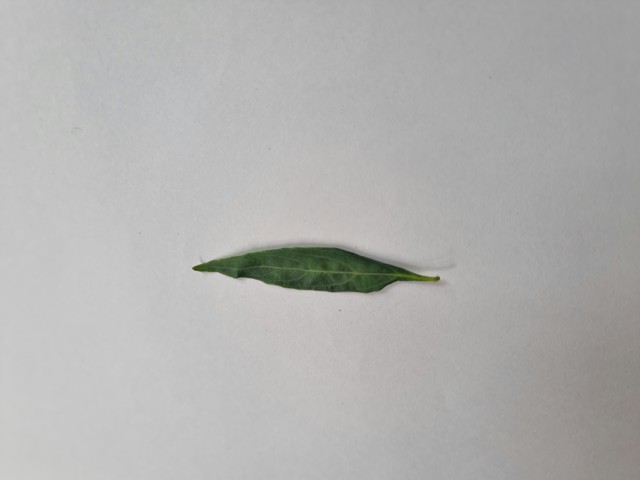
Plant: kalomegh